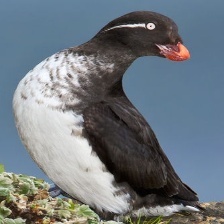
Species: PARAKETT  AUKLET
Scientific name: AETHIA PSITTACULA